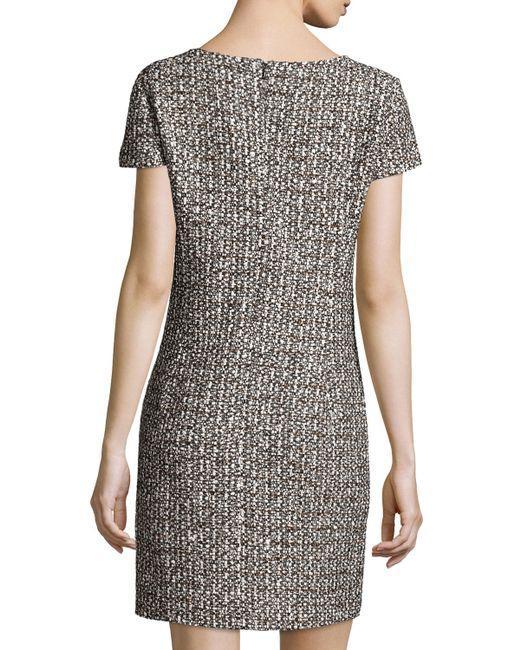
Schwarzes Karo-Design-Kleid für Damen